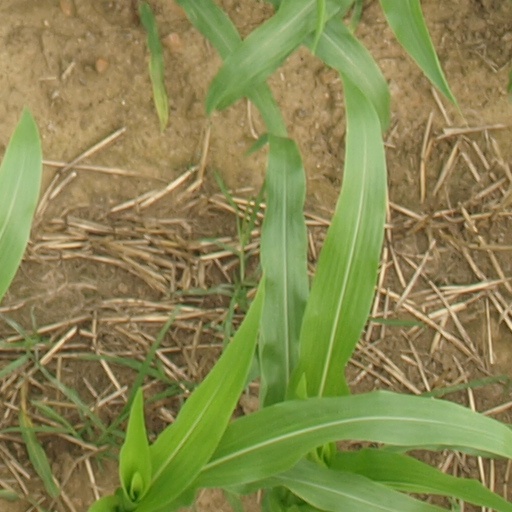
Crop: maize; corn